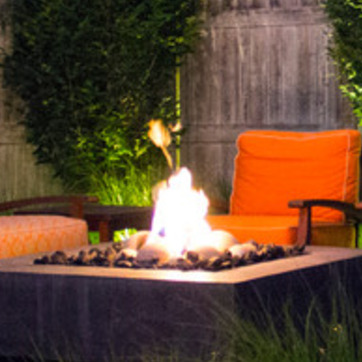
Material: other